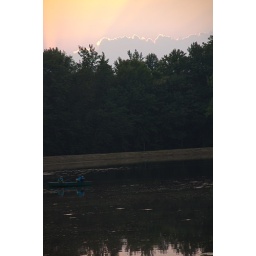
My son and his cousin fishing on a lake in Tennessee at sunset. First HDR using Photoshop CS5